Hekinan

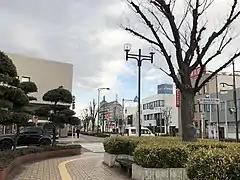
DownTown of HekinanCity

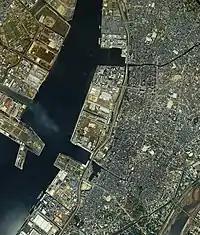
Hekinan city center, 1987

Hekinan is located in south-central Aichi Prefecture, and is surrounded by Lake Aburagafuchi, the Yahagi River, Kinuura Bay, and Mikawa Bay. Most of the city area lies on reclaimed ground, with an average elevation of under seven meters above sea level.